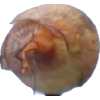
Label: onion